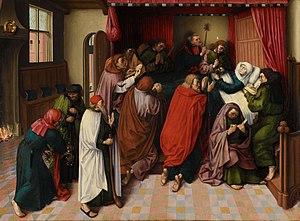
120 Tableaux du Rijksmuseum est un guide touristique comprenant des photos en noir et blanc d'une sélection de peintures conservées au Rijksmuseum d'Amsterdam. Il a été publié dans les années 1950-1990.